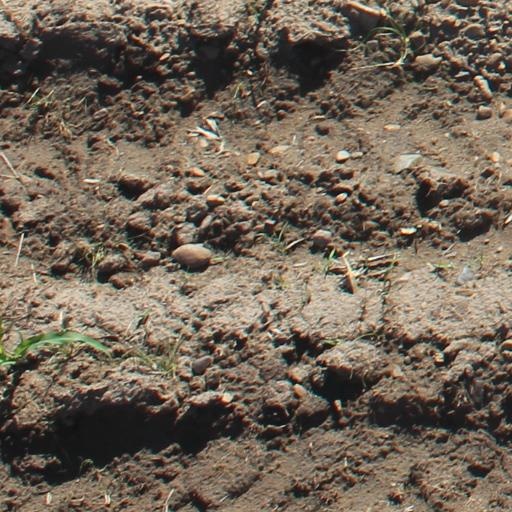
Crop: maize; corn